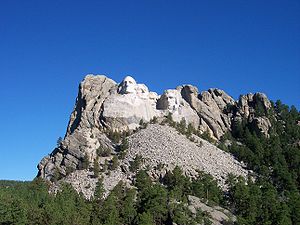
Mount Rushmore / Geologi
Et billede, der viser bjerget i sin helhed med stendyngen fra konstruktionen.
Mount Rushmore National Memorial er en monumental granitskulptur, beliggende nær Keystone, South Dakota, inden for et område, som hedder United States Presidential Memorial. Den er skabt af Gutzon Borglum, som er af dansk oprindelse, og repræsenterer de første 150 år af De Forenede Staters historie med 18 meter høje skulpturer af hovederne af tidligere amerikanske præsidenter: George Washington, Thomas Jefferson, Theodore Roosevelt, og Abraham Lincoln. Hele mindesmærkeområdet dækker 5,17 km² og er beliggende 1.745 m over havet. Det varetages af National Park Service, en afdeling under indenrigsministeriet. Mindesmærket har årligt omkring 2 millioner besøgende.